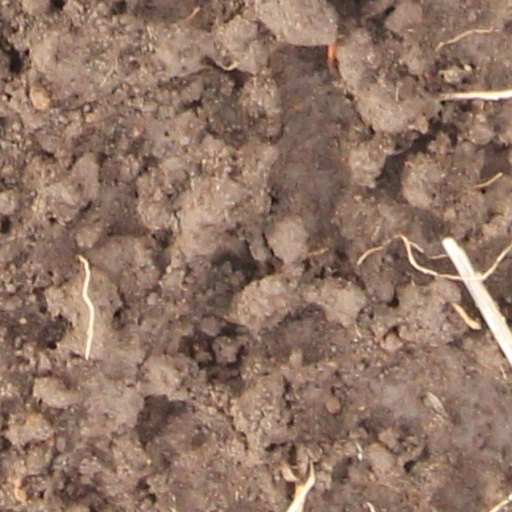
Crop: wheat